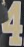
Number: 4